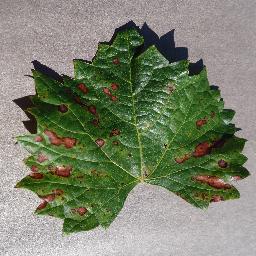
Label: Grape___Esca_(Black_Measles)